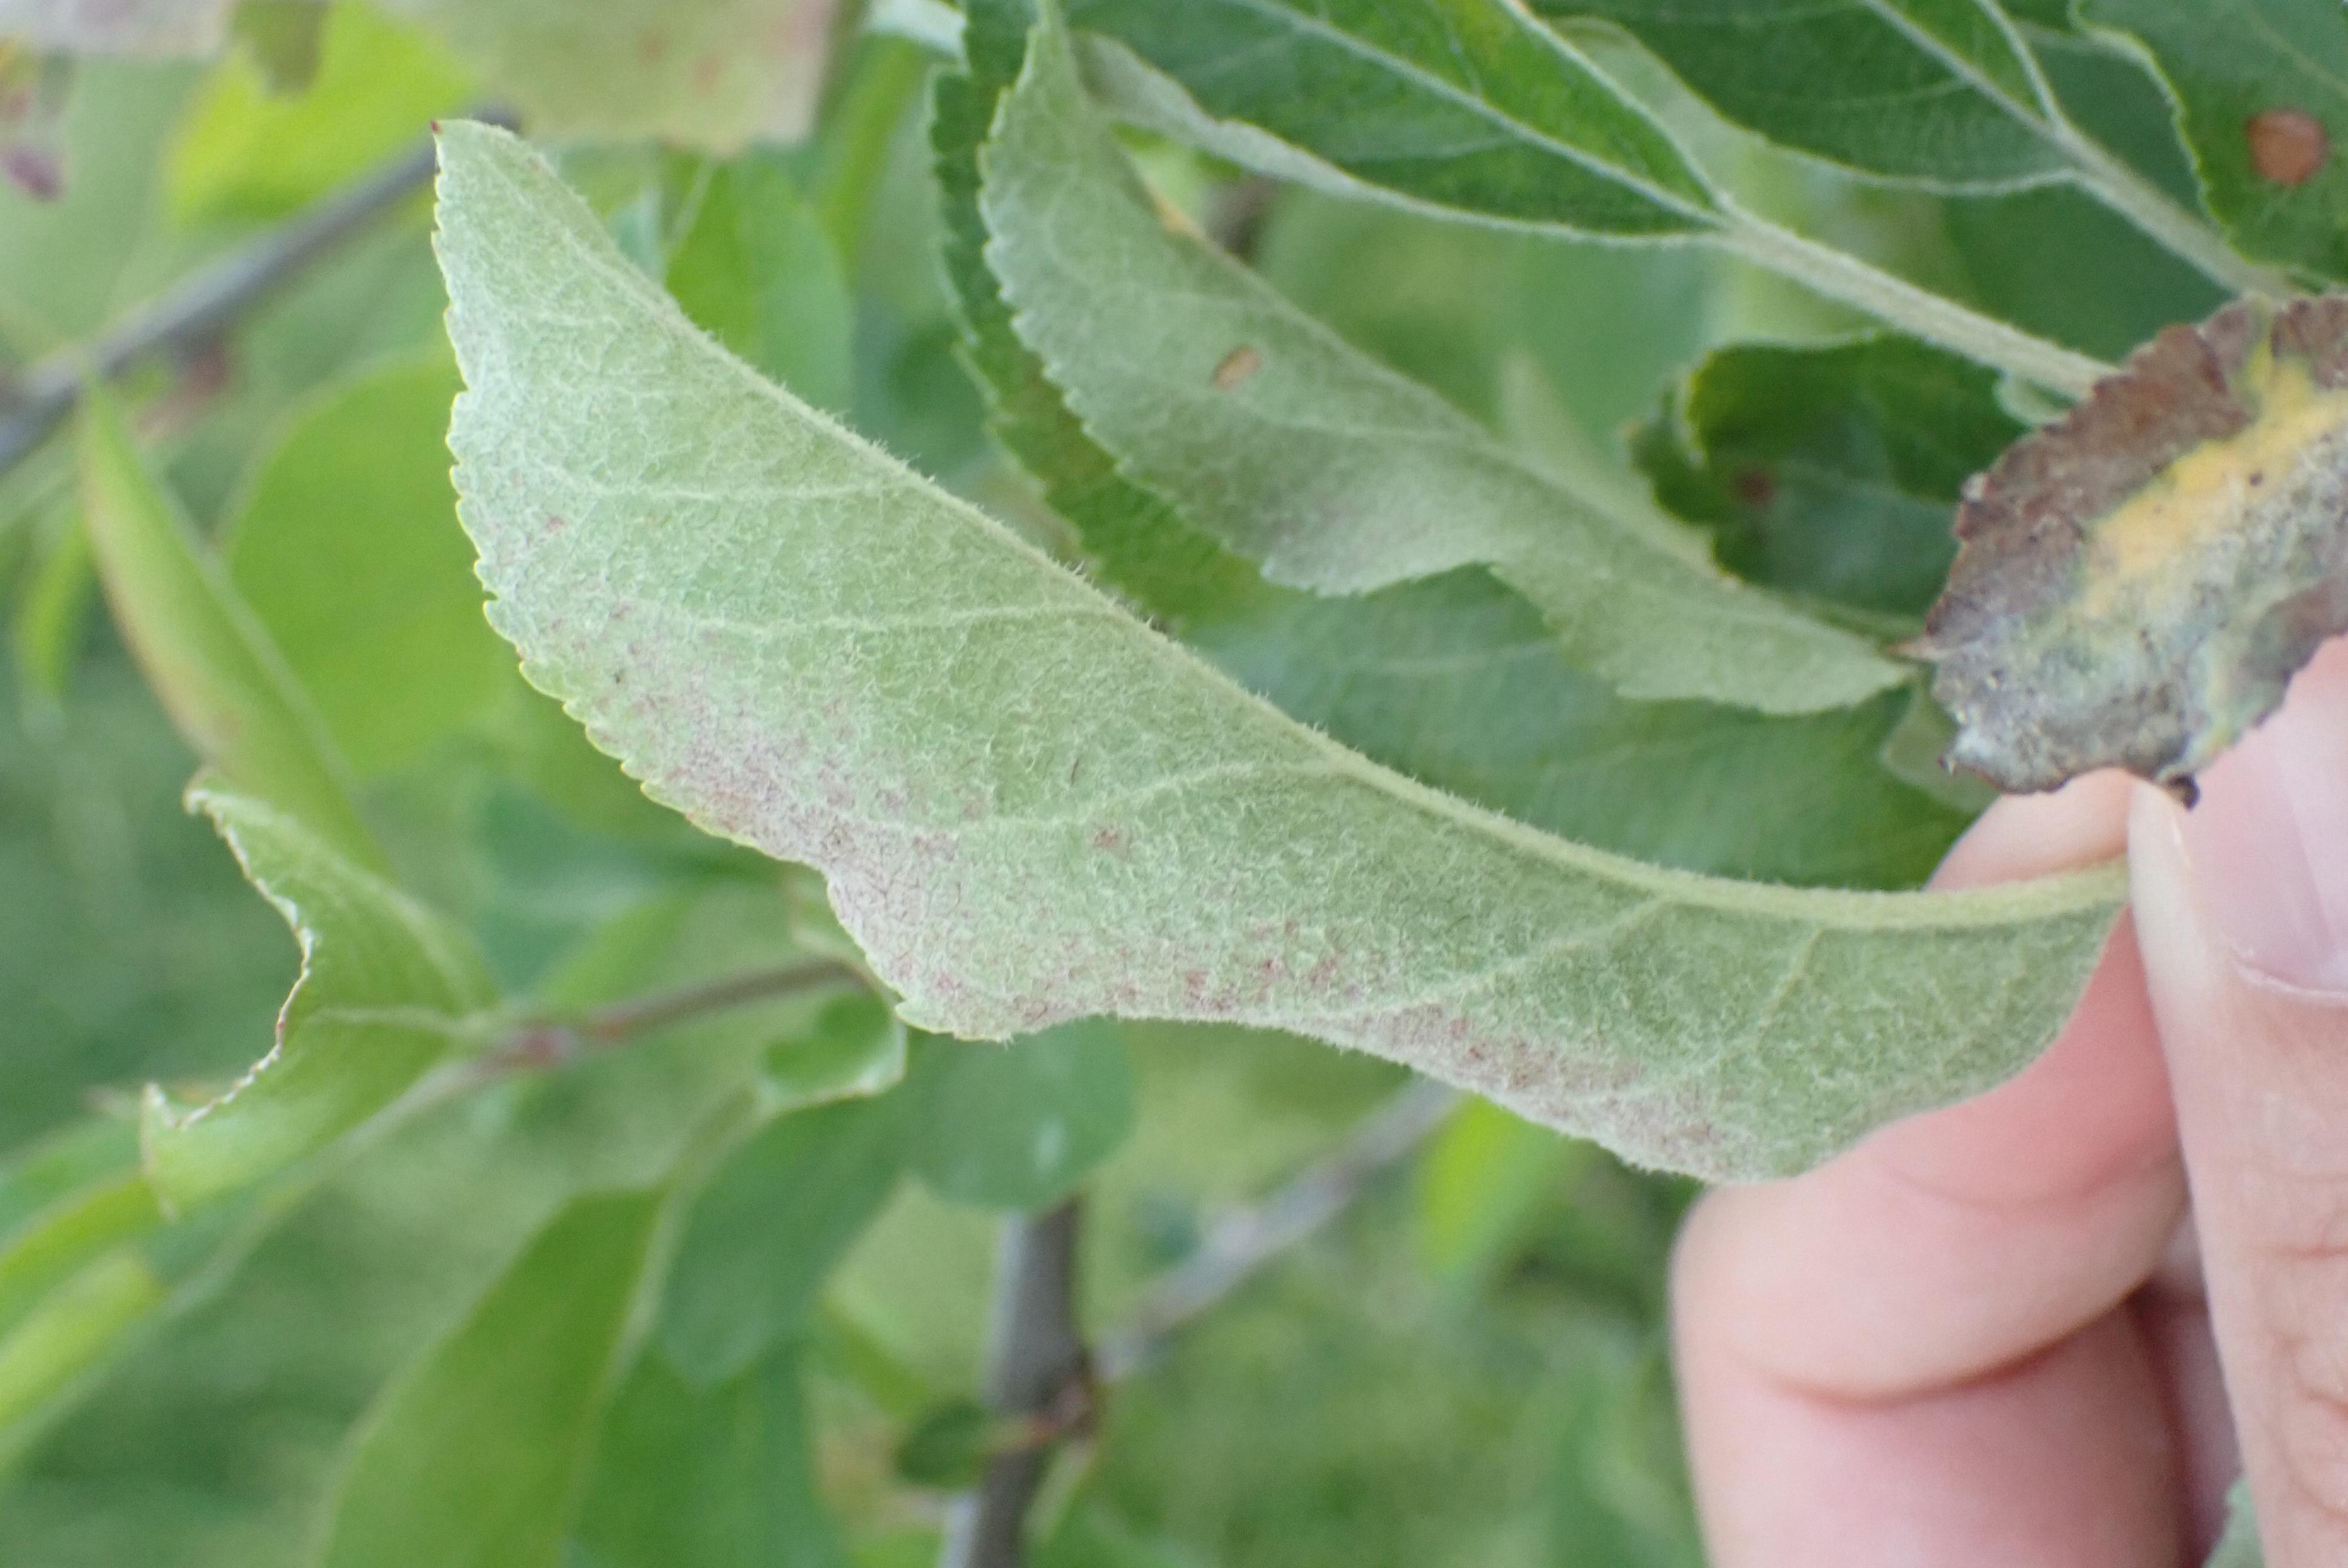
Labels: powdery_mildew